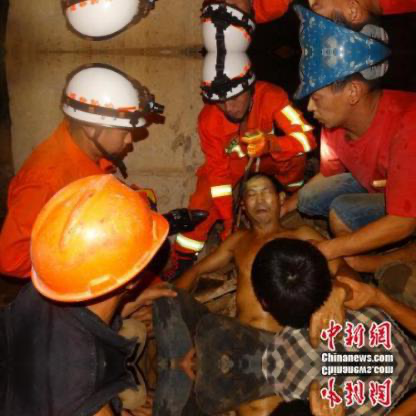
Objects in the image:
label: helmet
label: helmet
label: helmet
label: helmet
label: head
label: head
label: helmet
label: helmet
label: helmet